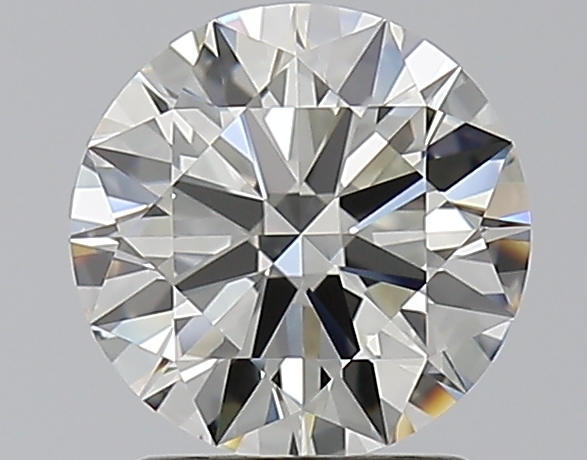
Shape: round
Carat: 1.6
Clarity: VVS1
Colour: J
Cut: EX
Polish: EX
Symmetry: EX
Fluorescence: N
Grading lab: GIA
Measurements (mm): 7.54 x 7.57 x 4.54